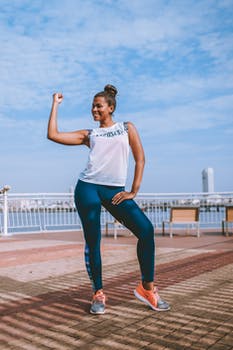
Label: No Watermark